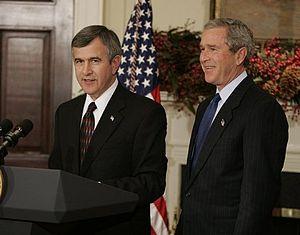
Michael Owen Johanns, dit Mike Johanns, né le 18 juin 1950 à Osage, est un homme politique américain. Membre du Parti républicain, il est gouverneur du Nebraska de 1998 à 2005, lorsqu'il est nommé secrétaire à l'Agriculture des États-Unis dans l'administration du président George W. Bush, fonction qu'il conserve jusqu'en 2007, avant de devenir sénateur du Nebraska au Congrès des États-Unis entre 2009 et 2015.